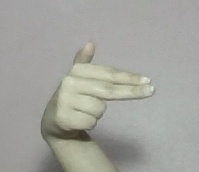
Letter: ghain